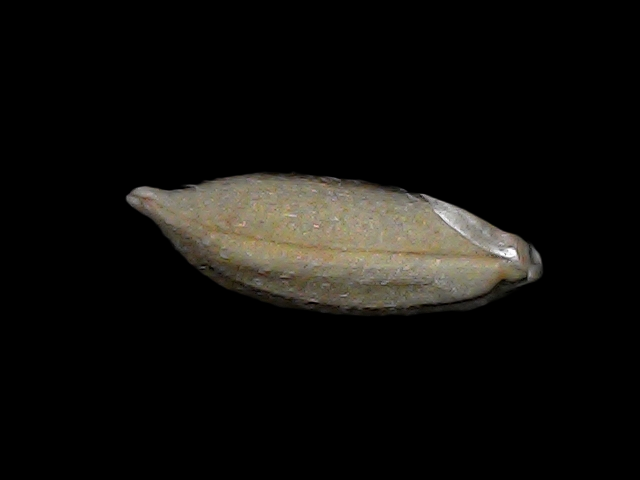
Rice variety: Bd34